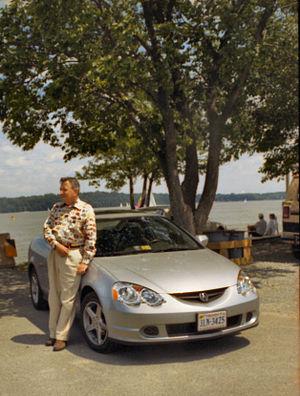
Andrei Filotti est un ingénieur hydroénergéticien roumain, spécialiste de la gestion de l'eau. Durant la période 1961-1962, il est le coordinateur du plan national d'aménagement des ressources hydrauliques de la Roumanie, qui fixe des orientations pour le développement à buts multiples des eaux du pays dans les prochaines décennies, tant en termes de demandes des utilisateurs d'eau, que pour combattre les inondations. Il mène des recherches dans le domaine de la gestion de l'eau avec la contribution clé de l'application de la modélisation mathématique et de calcul de l'efficacité économique dans ce domaine. Il a également remis la gestion des eaux et des barrages et des ajustements à la faculté de génie rural de l'Institut agronomique Nicolae-Bălcescu de Bucarest. Il quitte la Roumanie en 1982, travaillant comme conseiller en chef du secrétariat des Nations unies, à la coordination des projets en Inde, le Bangladesh, le Tchad, le Nigeria, le Sénégal et plusieurs autres pays. Après sa retraite, il continue de travailler comme consultant pour diverses organisations internationales, en se concentrant sur les activités de lutte contre la corruption.